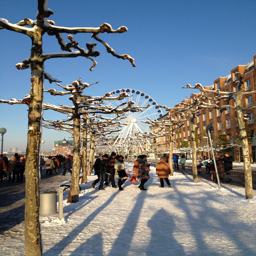
charming and magical in the snow